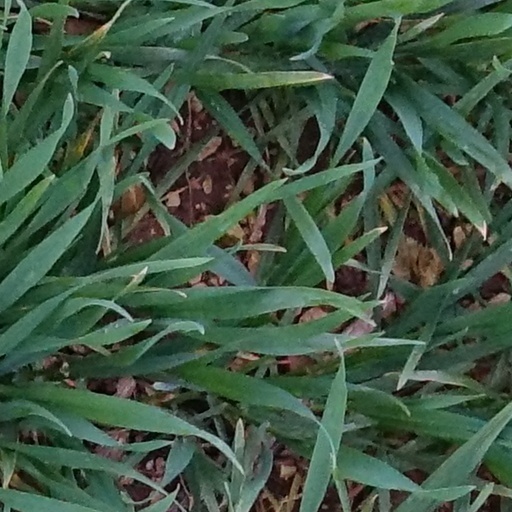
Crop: wheat